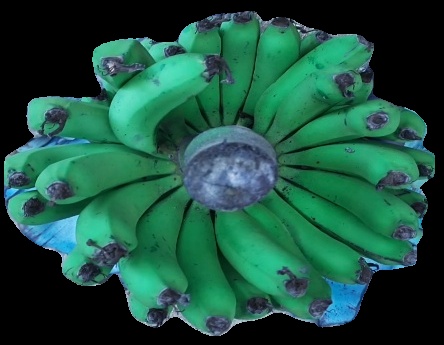
Variety: pachbale
Grade: grade2